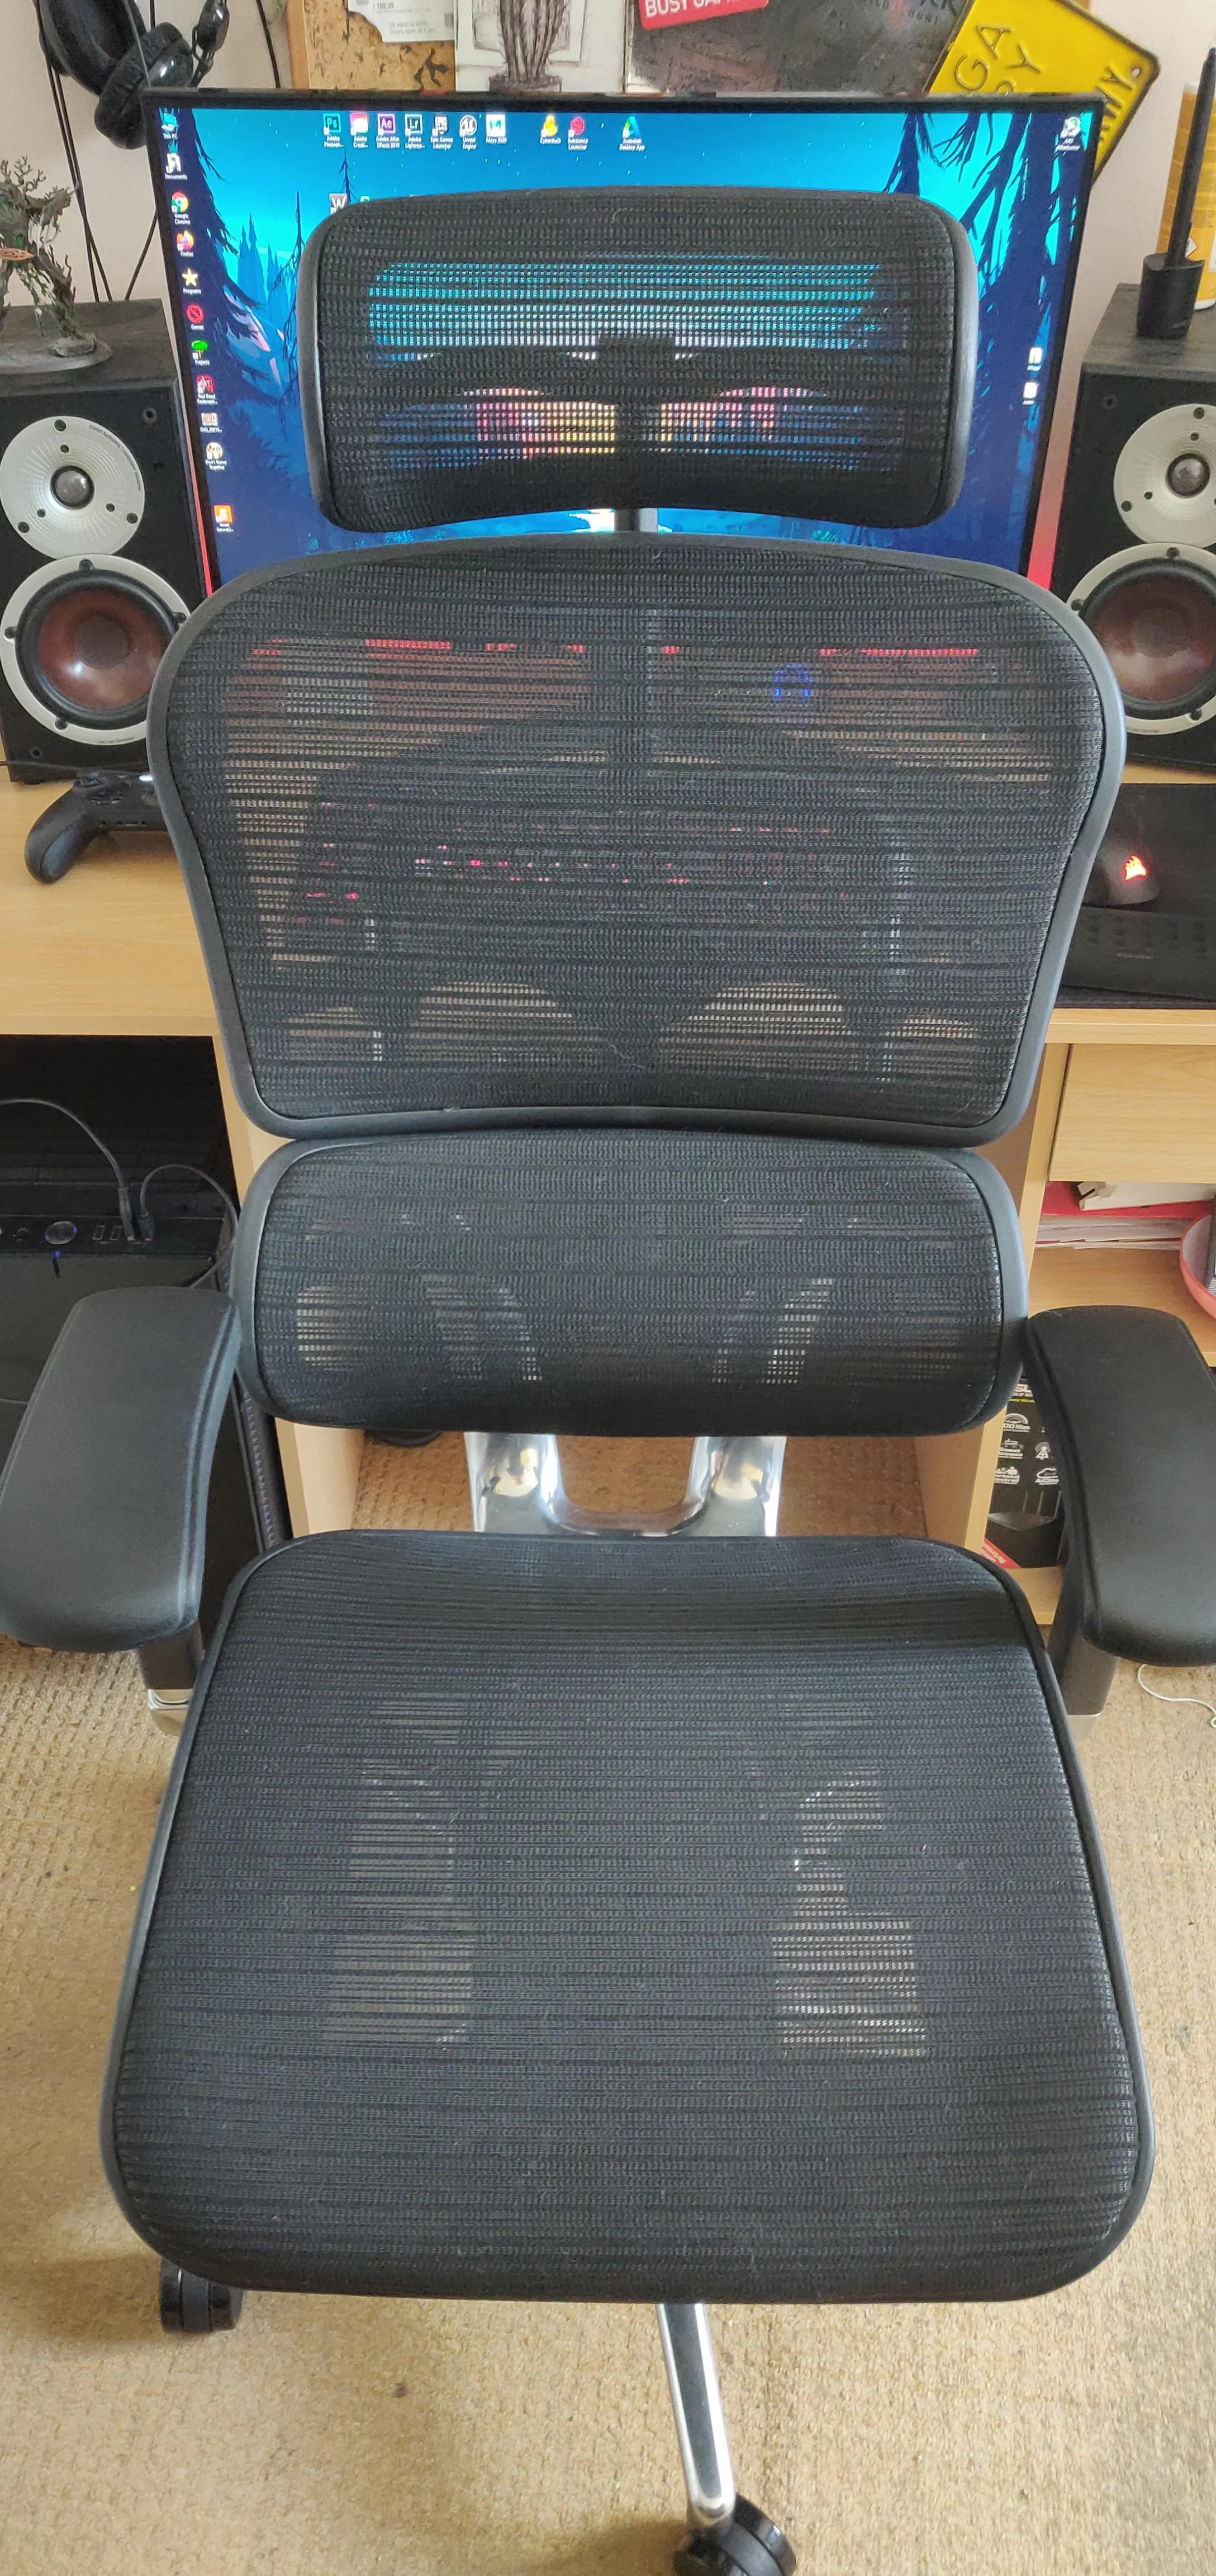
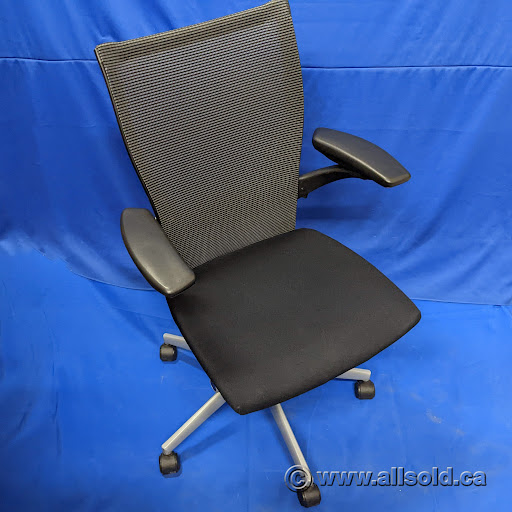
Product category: items_chair
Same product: no